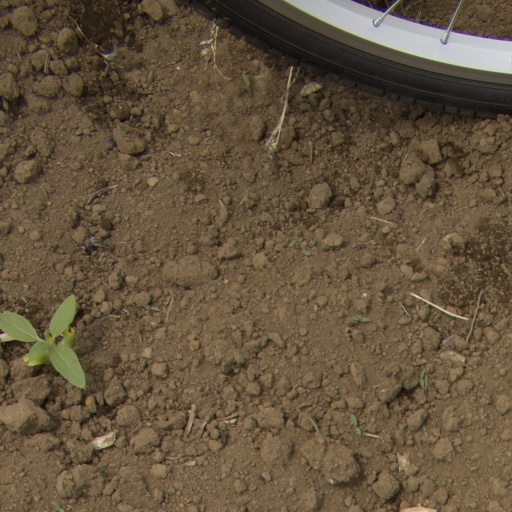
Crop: Jerusalem artichoke